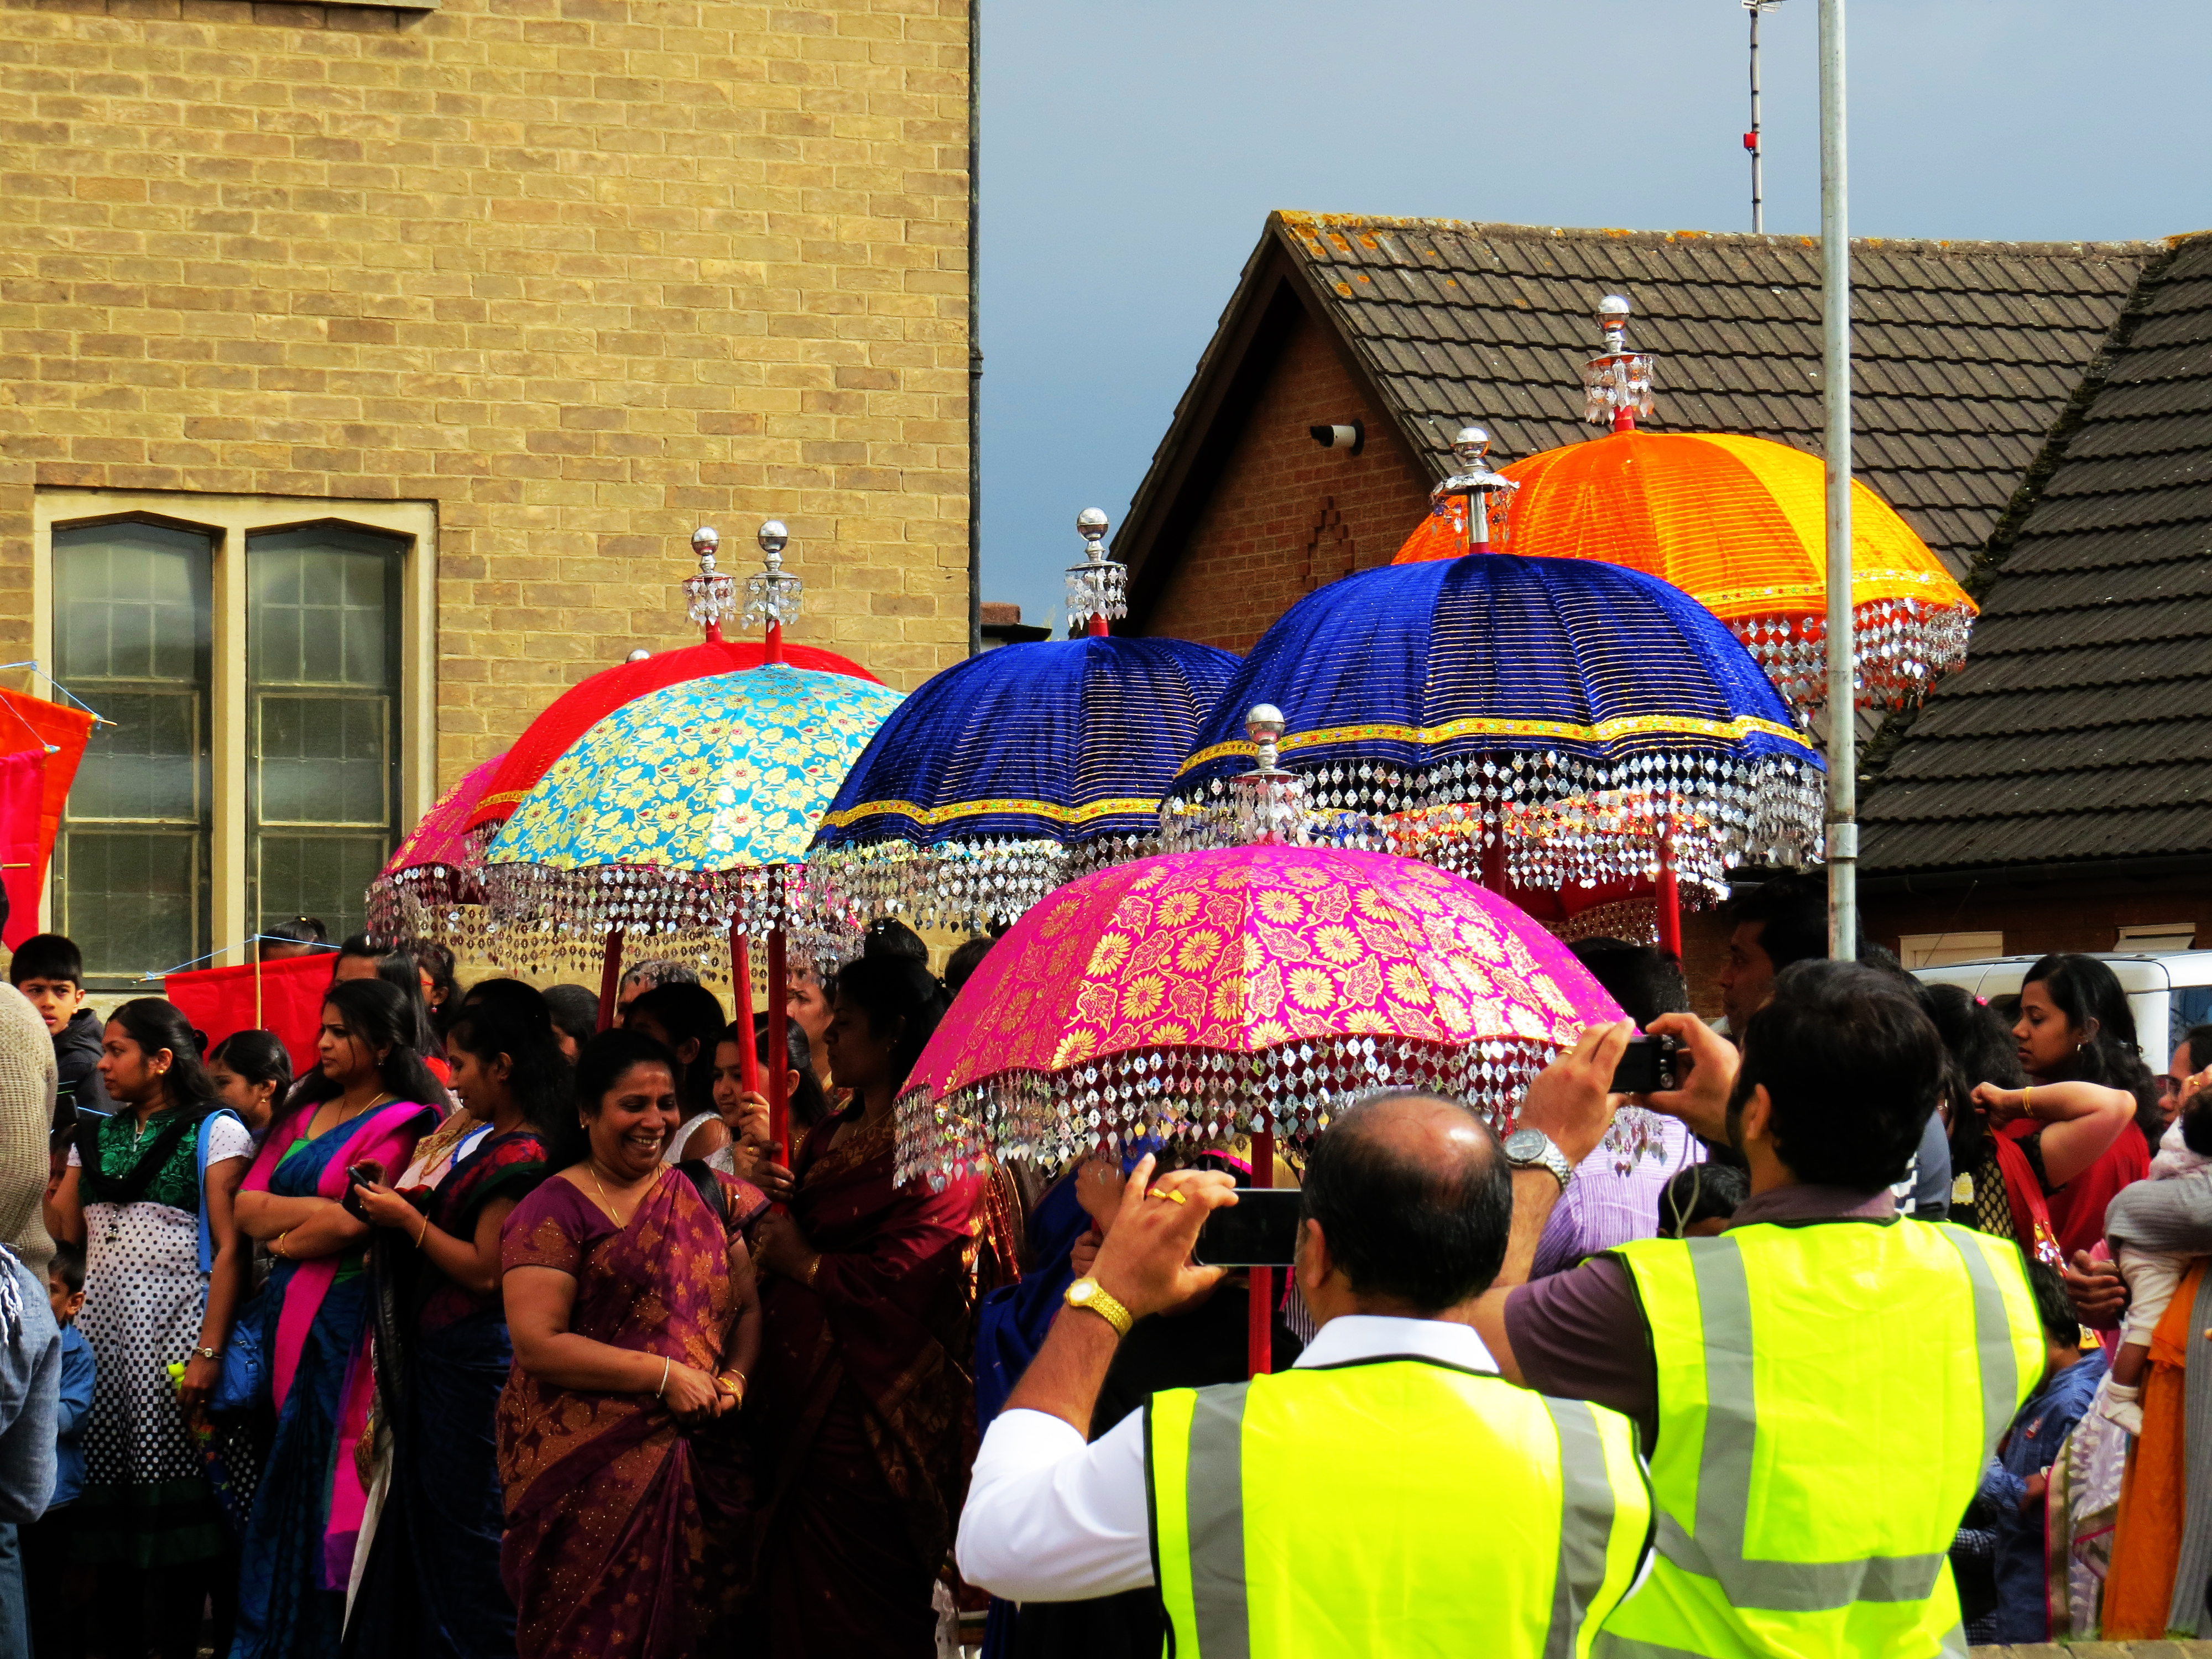
crowd, carnival, color, uk, festival, peterborough, ourladypeaceprocession